José María Pinedo

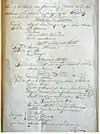
Pinedo's list of passengers returning aboard the "Sarandí"

Pinedo protested verbally and refused to lower the Argentine flag. The British forces disembarked on 3 January and switched the flags, delivering the Argentine one to Pinedo. The British schooner "Rapid" departed on 5 January 1833 taking the mutineers to Buenos Aires. There is some confusion over the date of the sailing of the "Sarandí", official protests indicate that the "Sarandí" sailed on 5 January and modern accounts repeat this. However, the trial transcript from Pinedo's court martial indicate that the "Sarandí" sailed a day earlier. Argentina now claims that Vernet's colony was also expelled at this time, though many historians contradict this, stating that the colonists were encouraged to remain initially under the authority of Vernet's storekeeper, William Dickson and later his deputy, Matthew Brisbane.